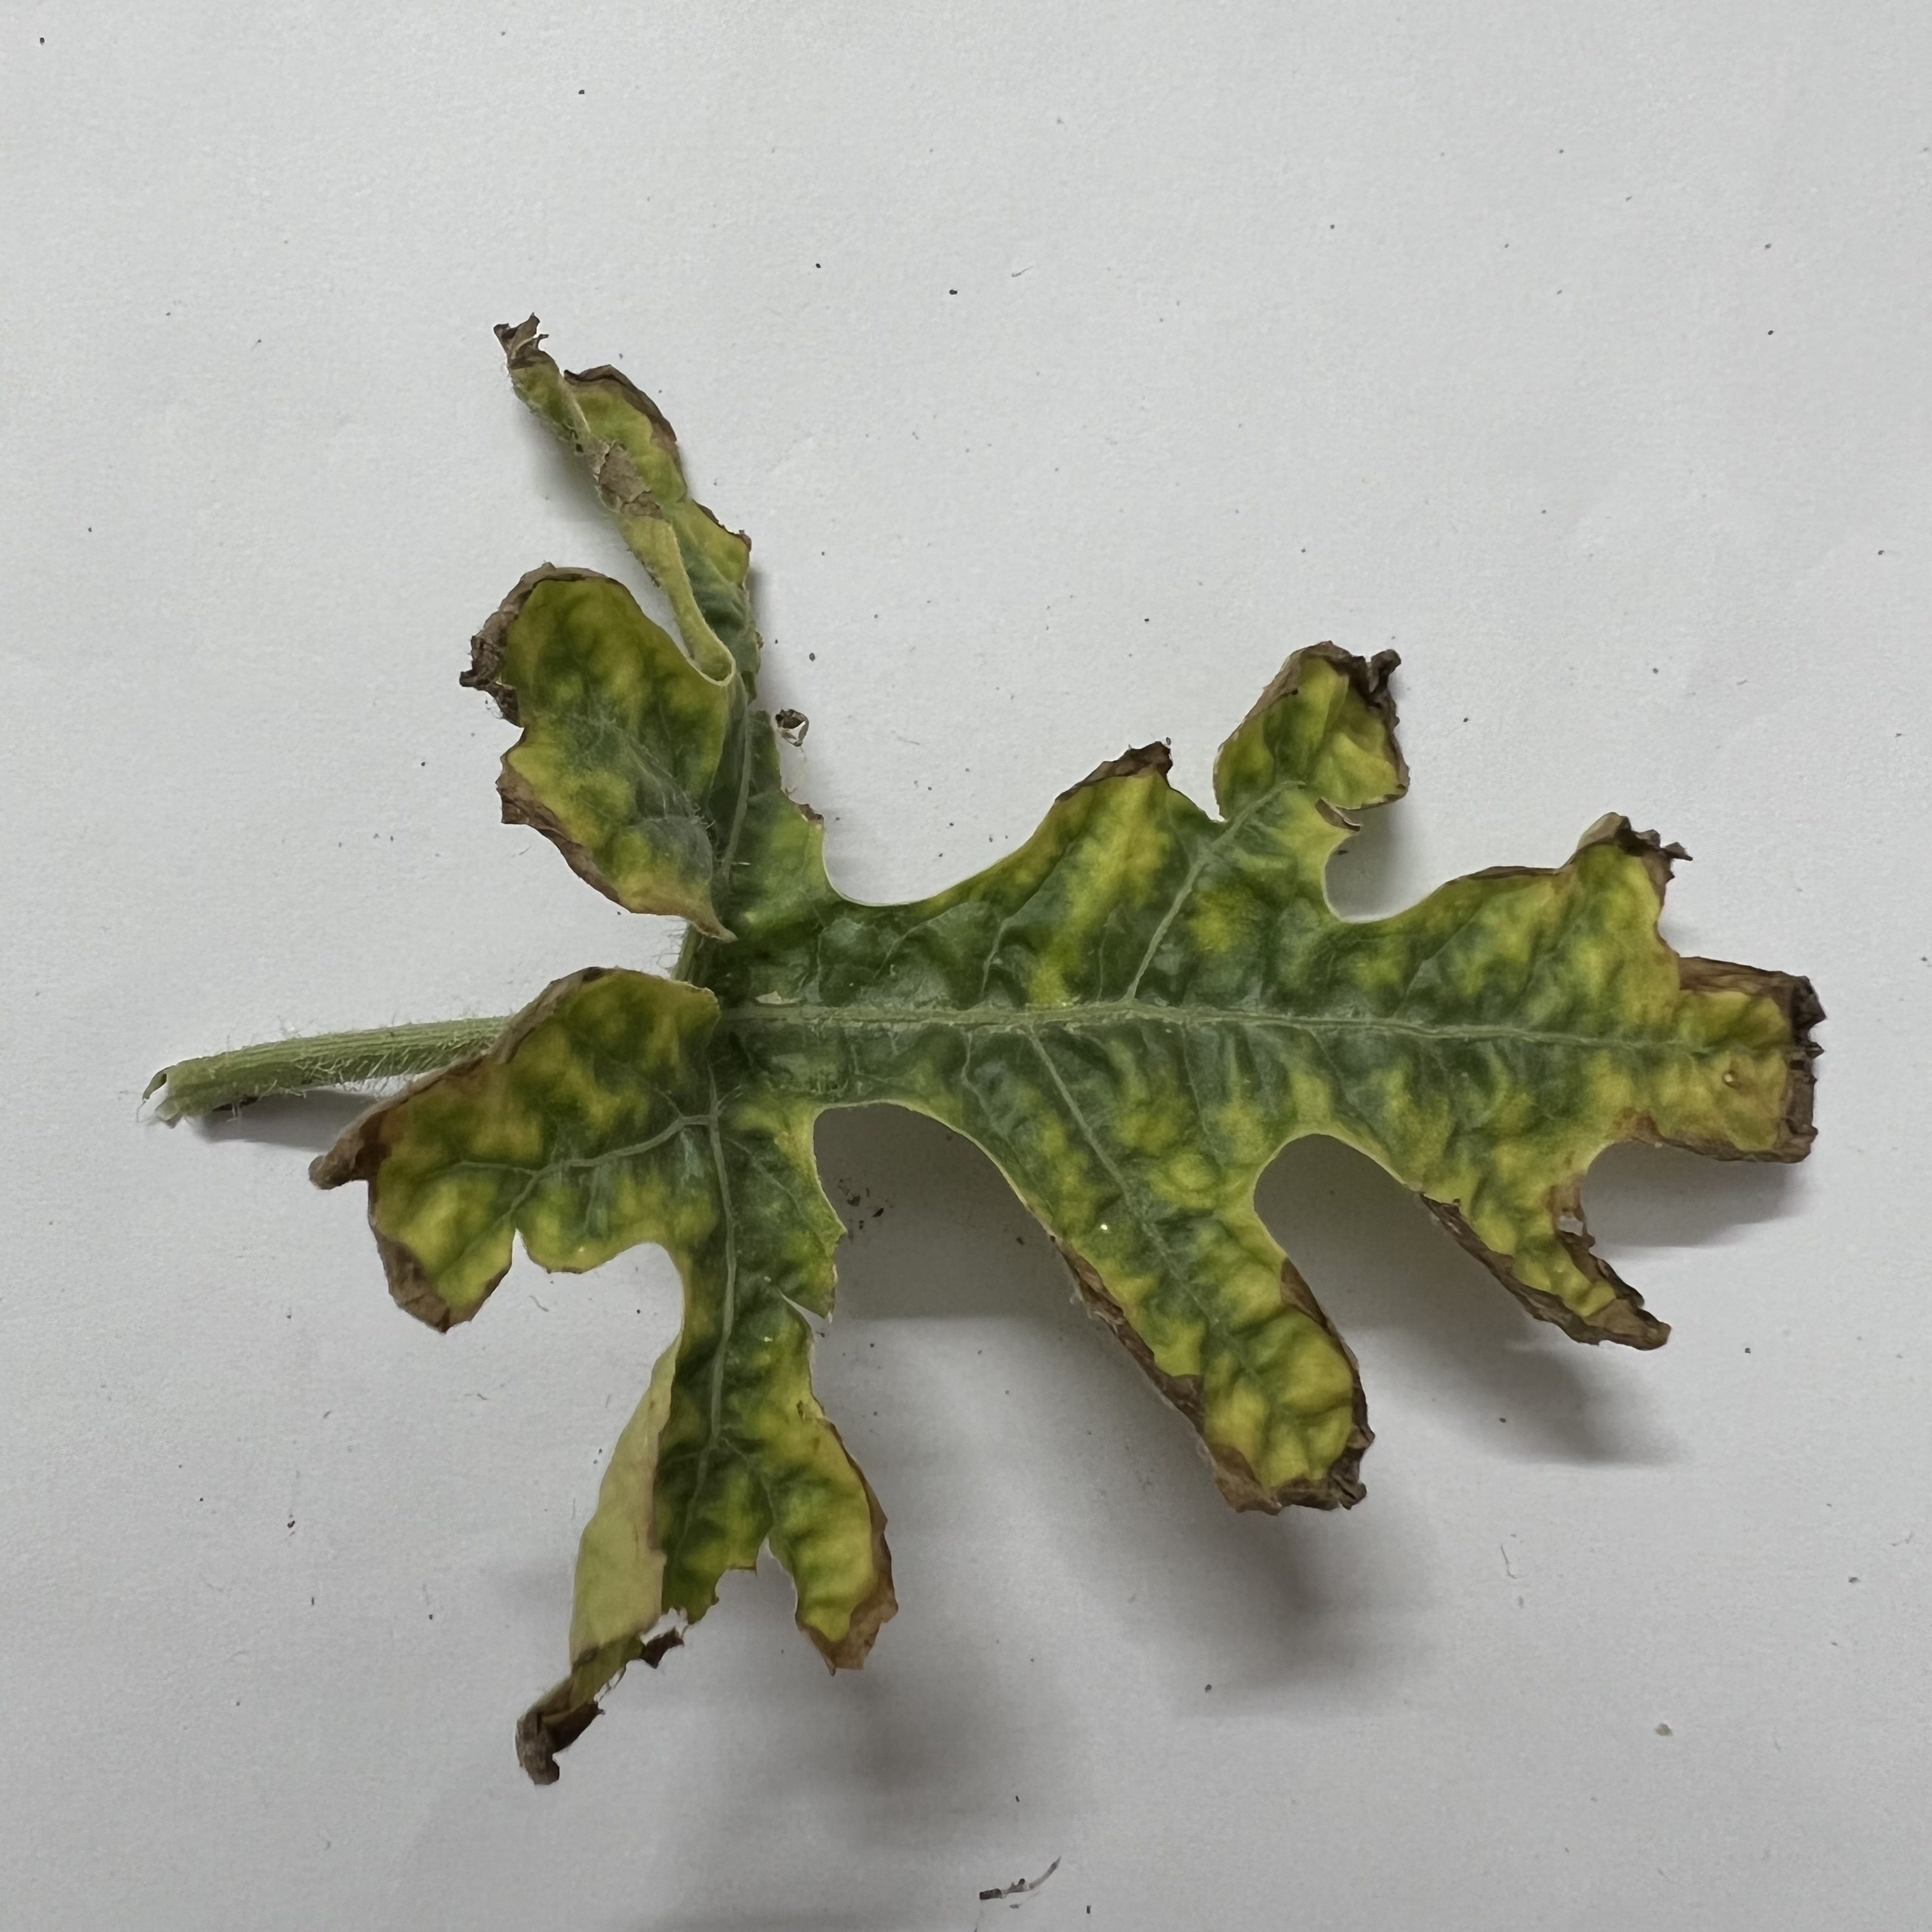
Label: Downy_Mildew